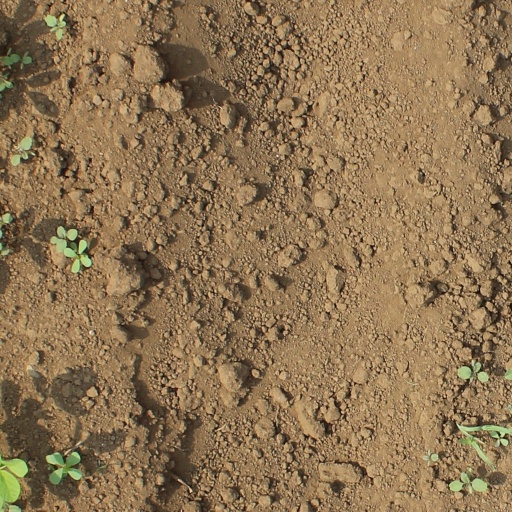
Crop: soybean